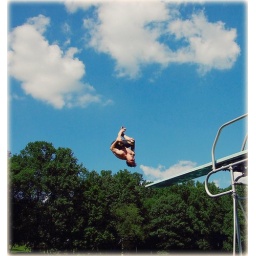
forest hill lake (near coshocton) High Dive. Taken by my son Alex.